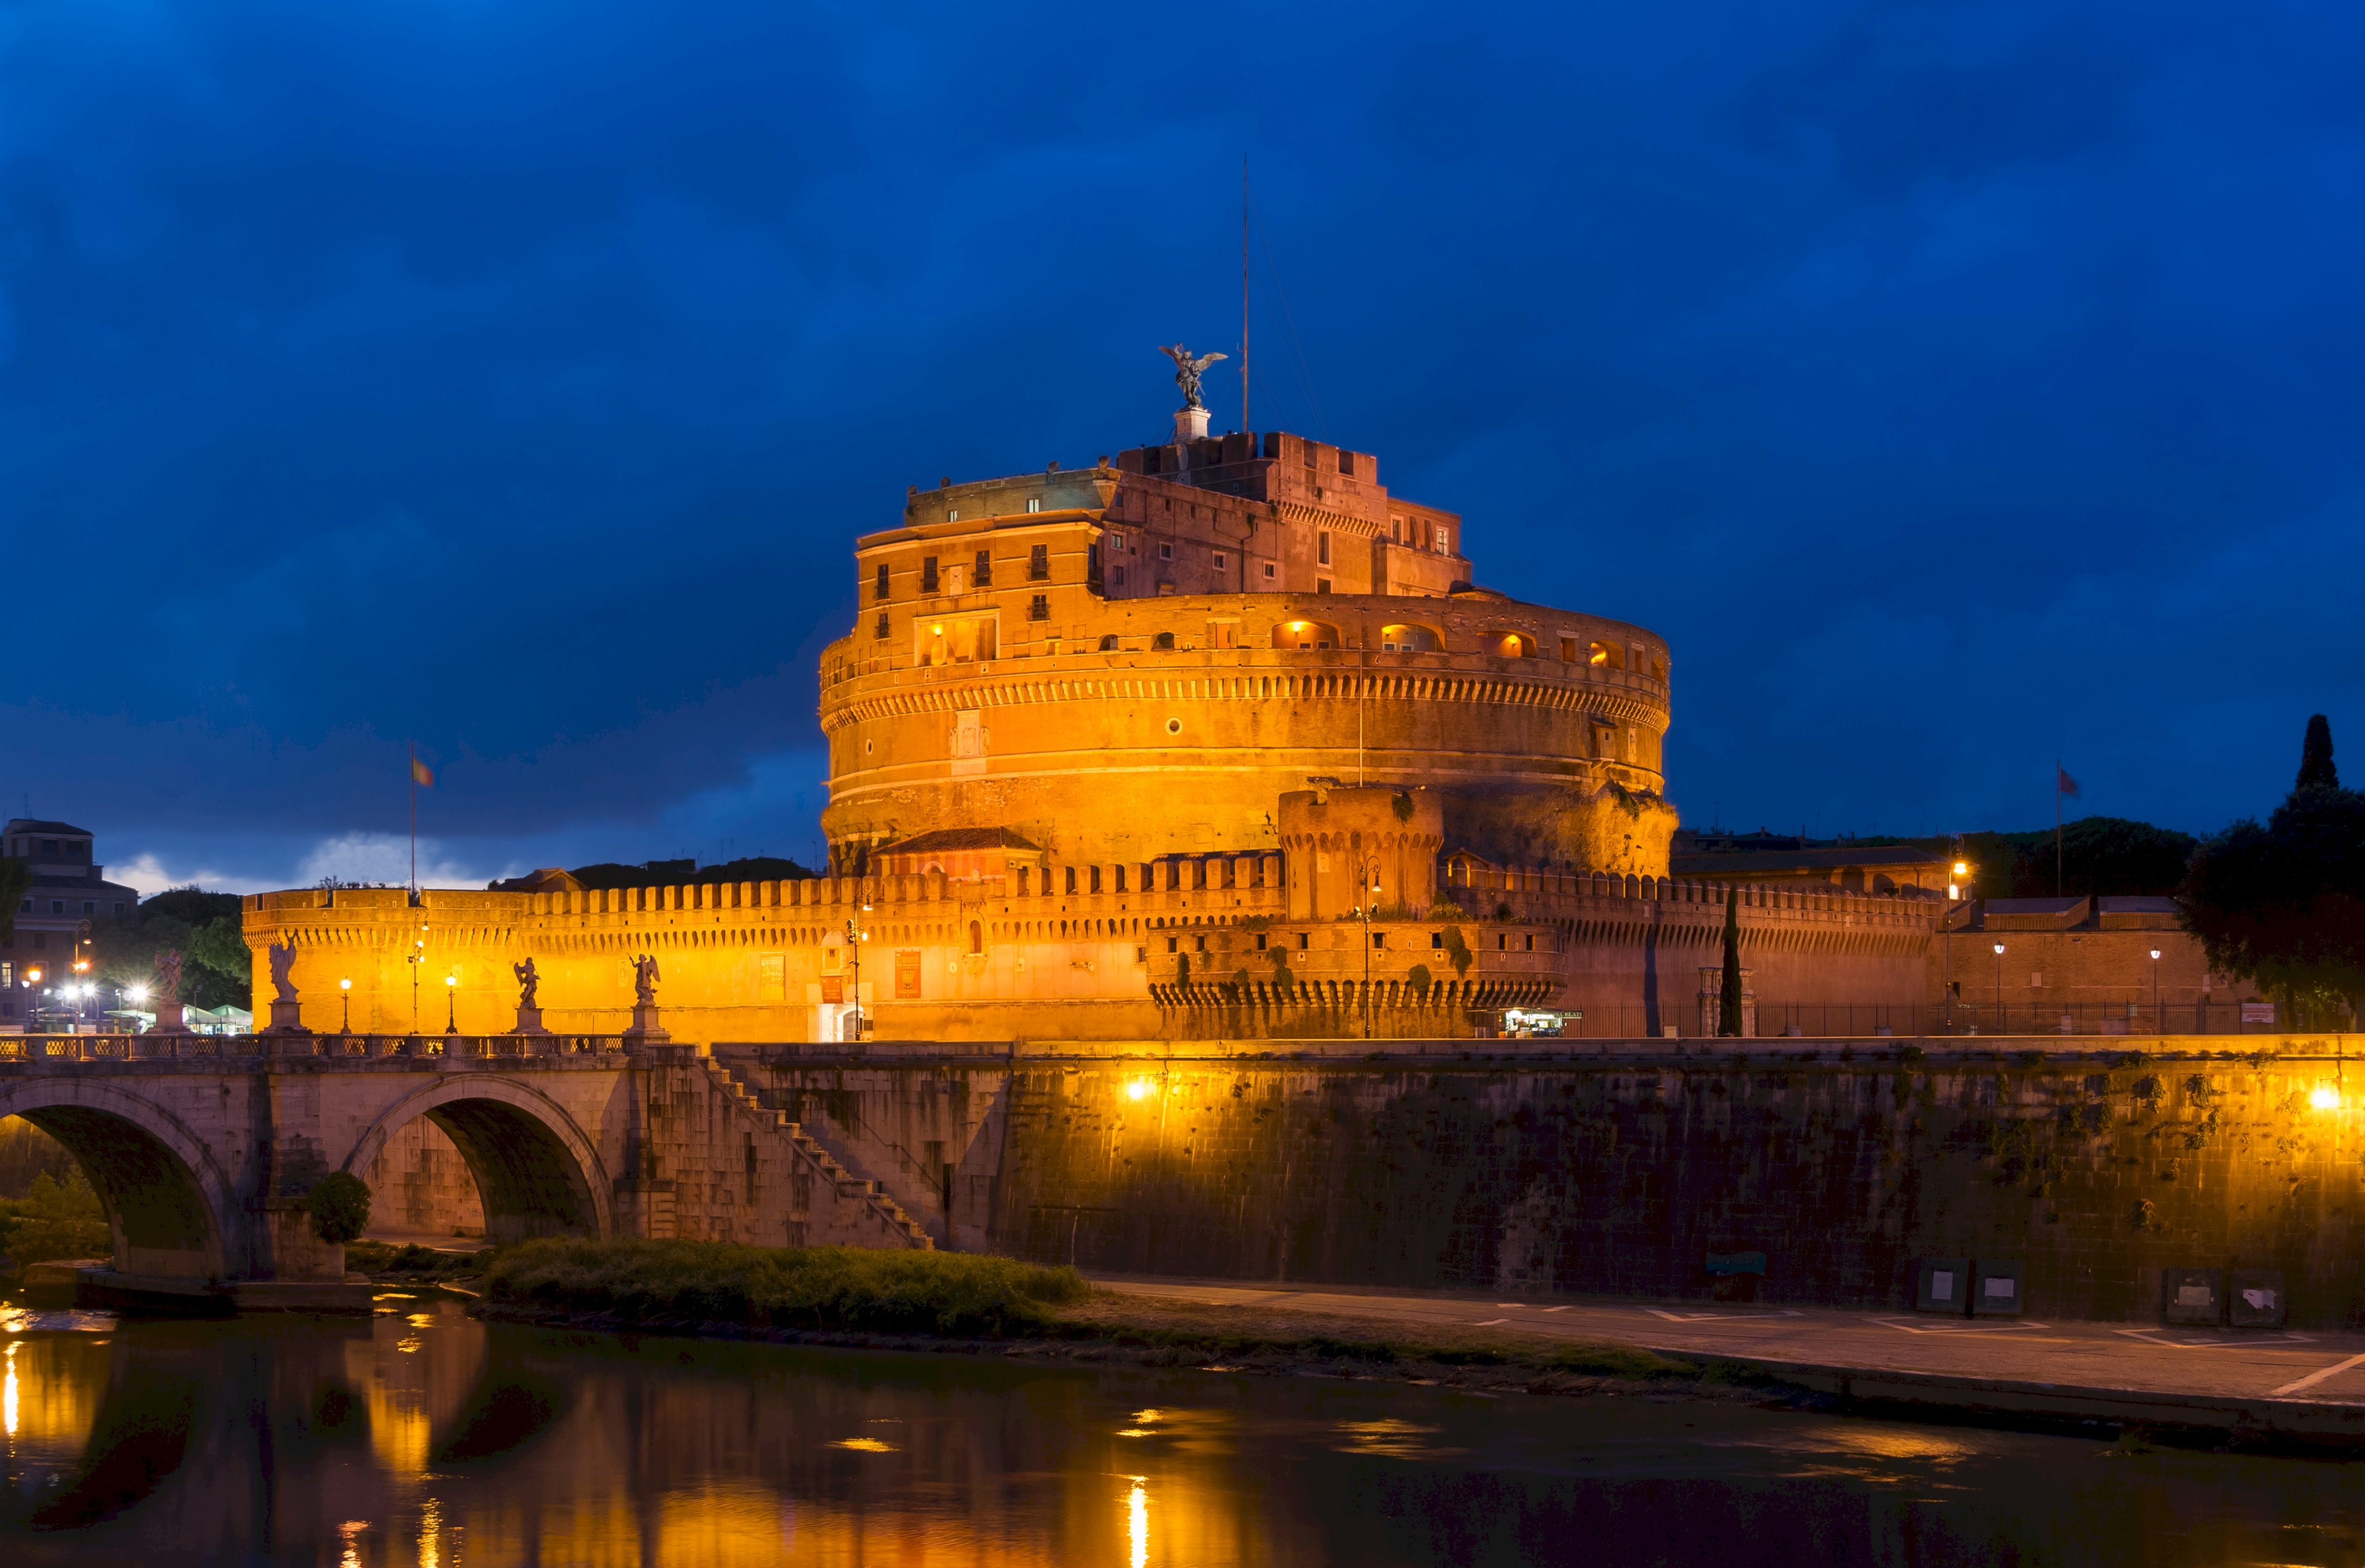
architecture, night, morning, palace, city, river, cityscape, dusk, evening, twilight, reflection, museum, castle, landmark, italy, illuminated, fortress, rome, fort, historical, castel sant angelo, castle of the holy angel, mausoleum of hadrian, parco adriano